Sour Candy (Lady Gaga and Blackpink song)

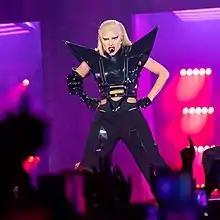
Gaga performing "Sour Candy" on The Chromatica Ball tour

"Sour Candy" was released on May 28, 2020, a day before the album's release. On June 16, 2020, an accompanying lyric video was released. In an article by "Rolling Stone", the video was described as the inside of a virtual reality headset, "set in a candy-coated and surreal digital landscape", with the lyrics "flashing, "Matrix"-style". Gil Kaufman of "Billboard" found the video "trippy" and "a Willy Wonka-worthy color explosion", featuring "glowing futuristic lion fish-like blobs floating in space."